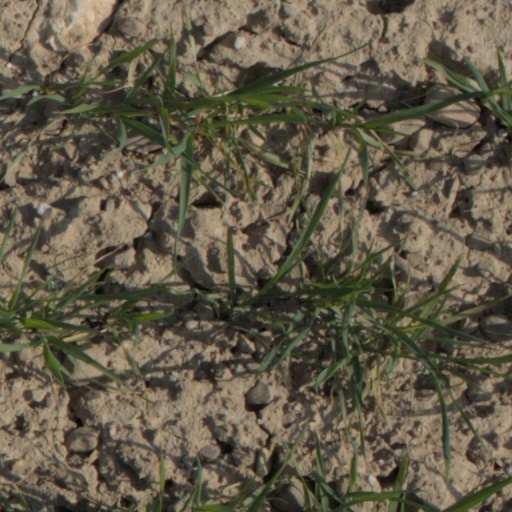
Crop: wheat